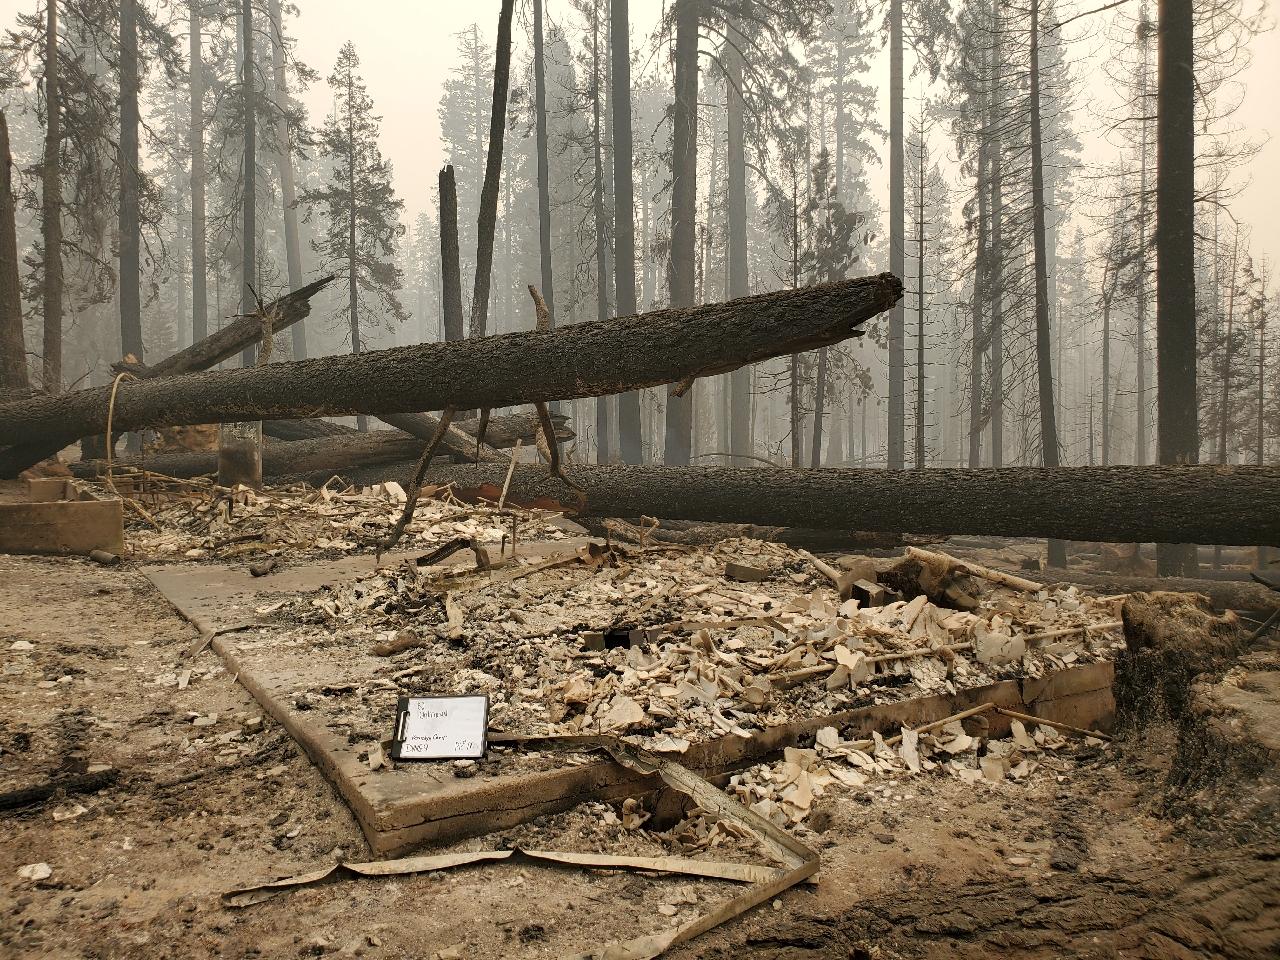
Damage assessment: destroyed